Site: brandenburg
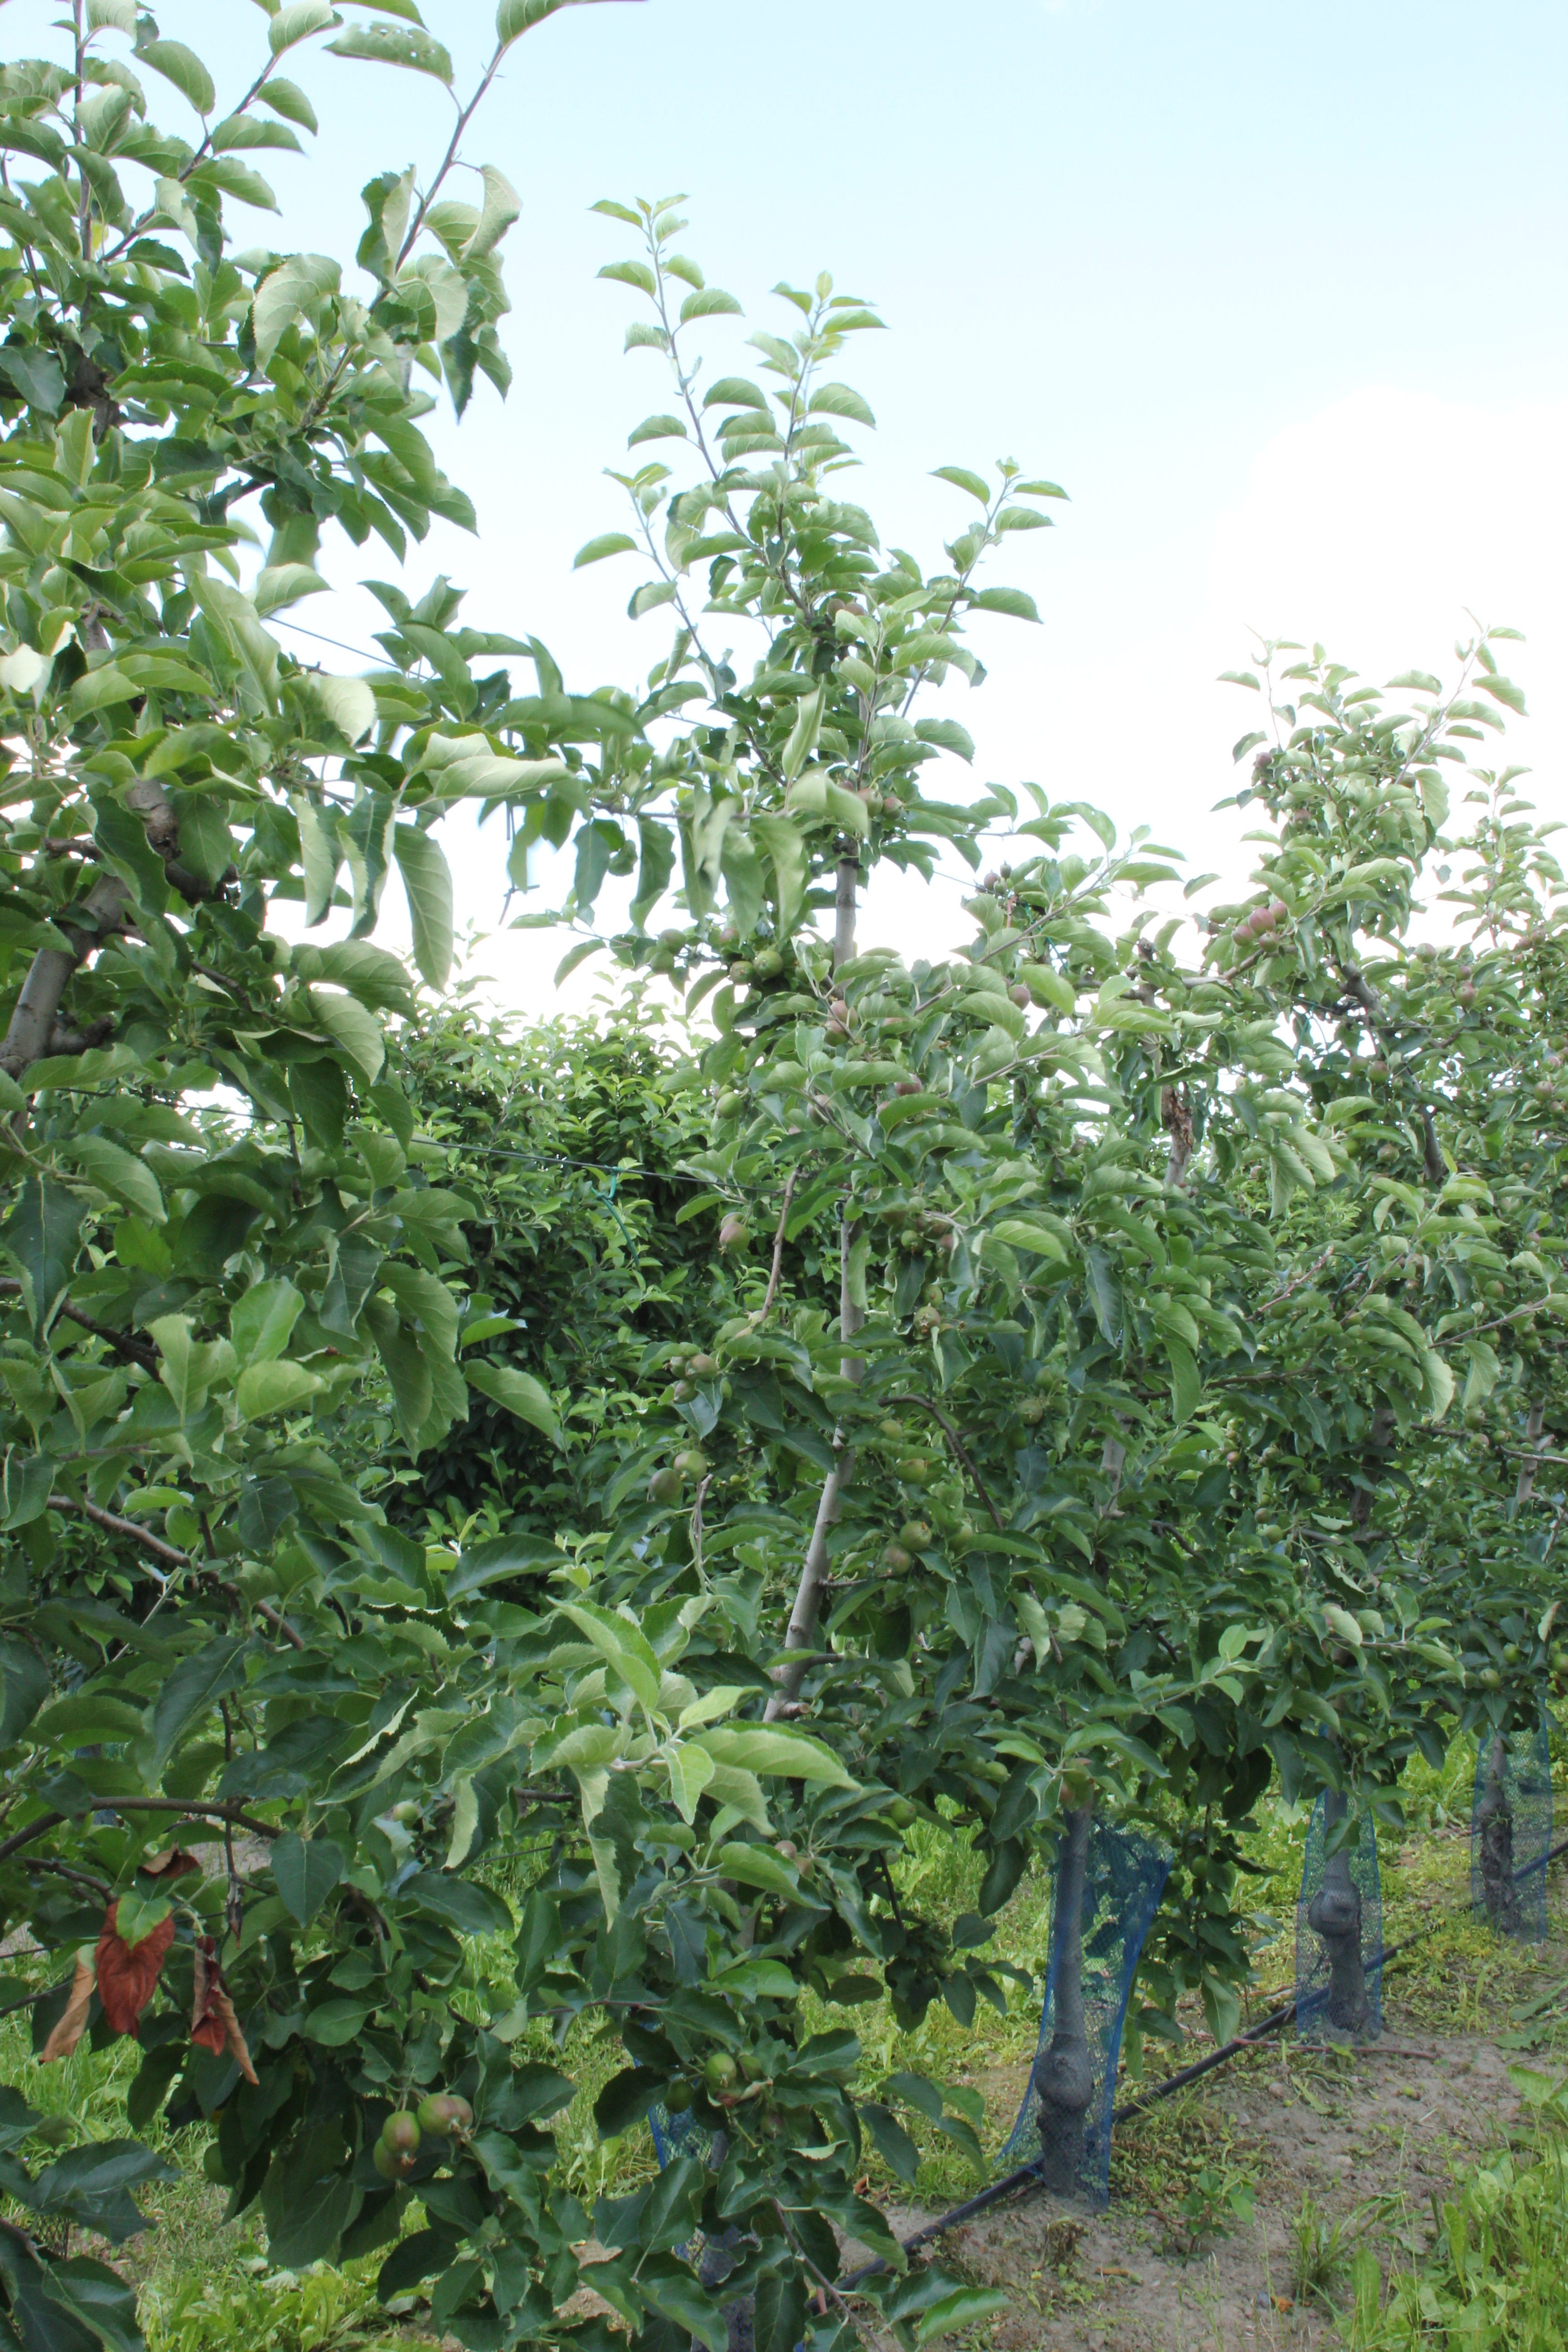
Growth stage (BBCH 73): Development of fruit